Women's Boat Race 2011

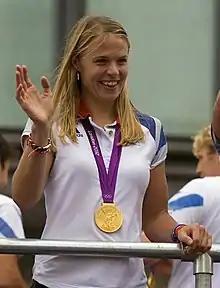
Anna Watkins "(pictured in 2012)" presented the winners' shield.

The winners' shield was presented by Olympic bronze medallist and former Cambridge college rower Anna Watkins.